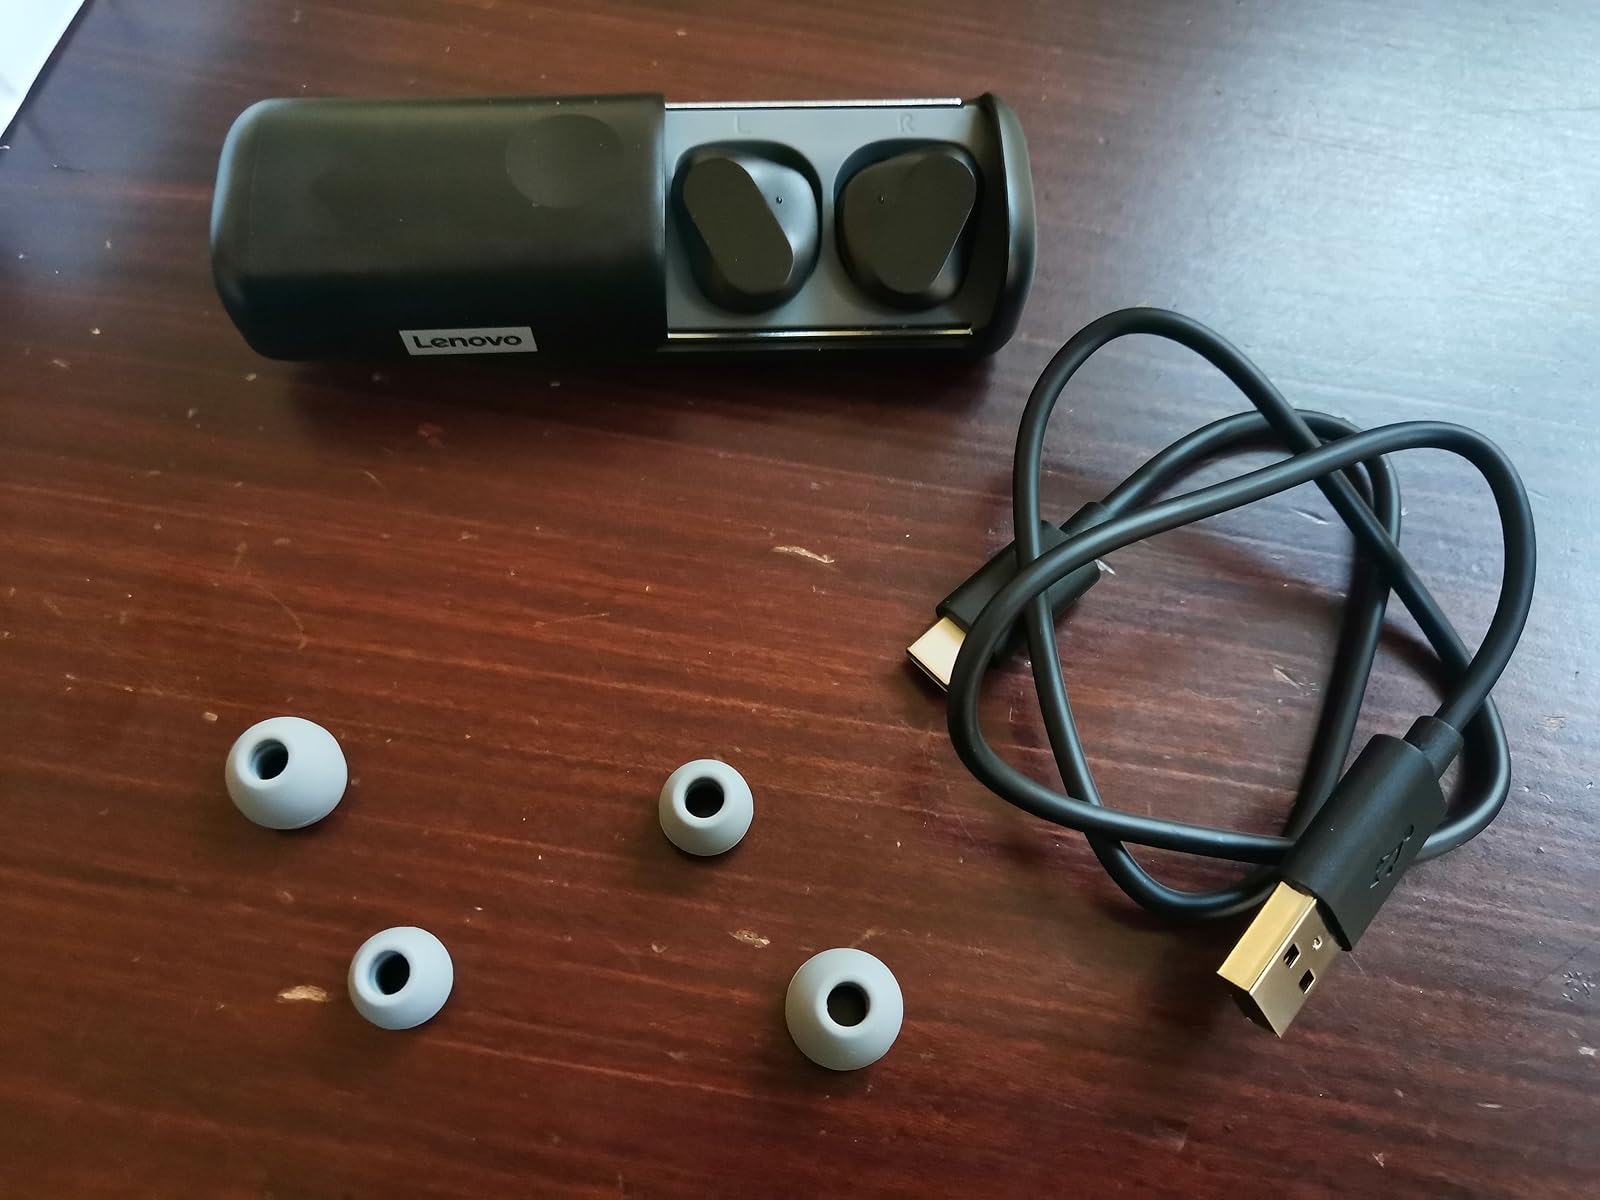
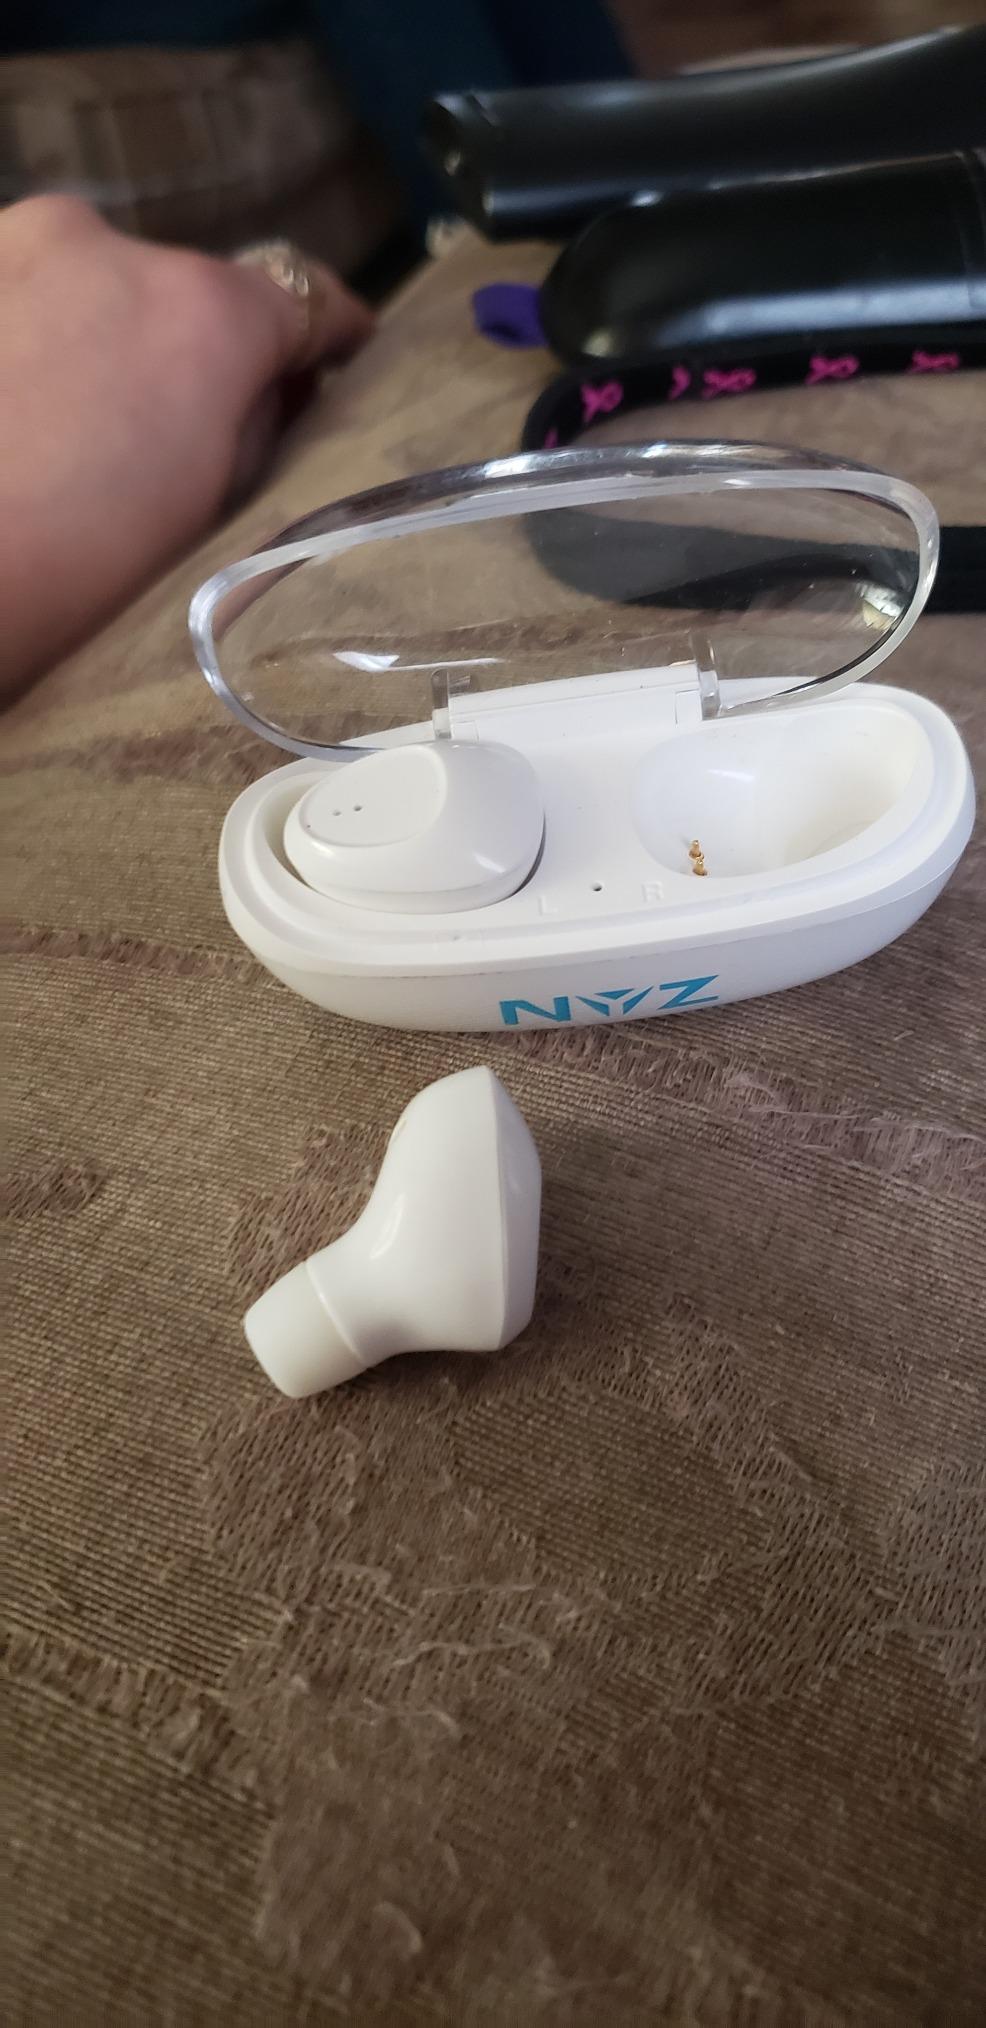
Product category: earbuds
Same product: no